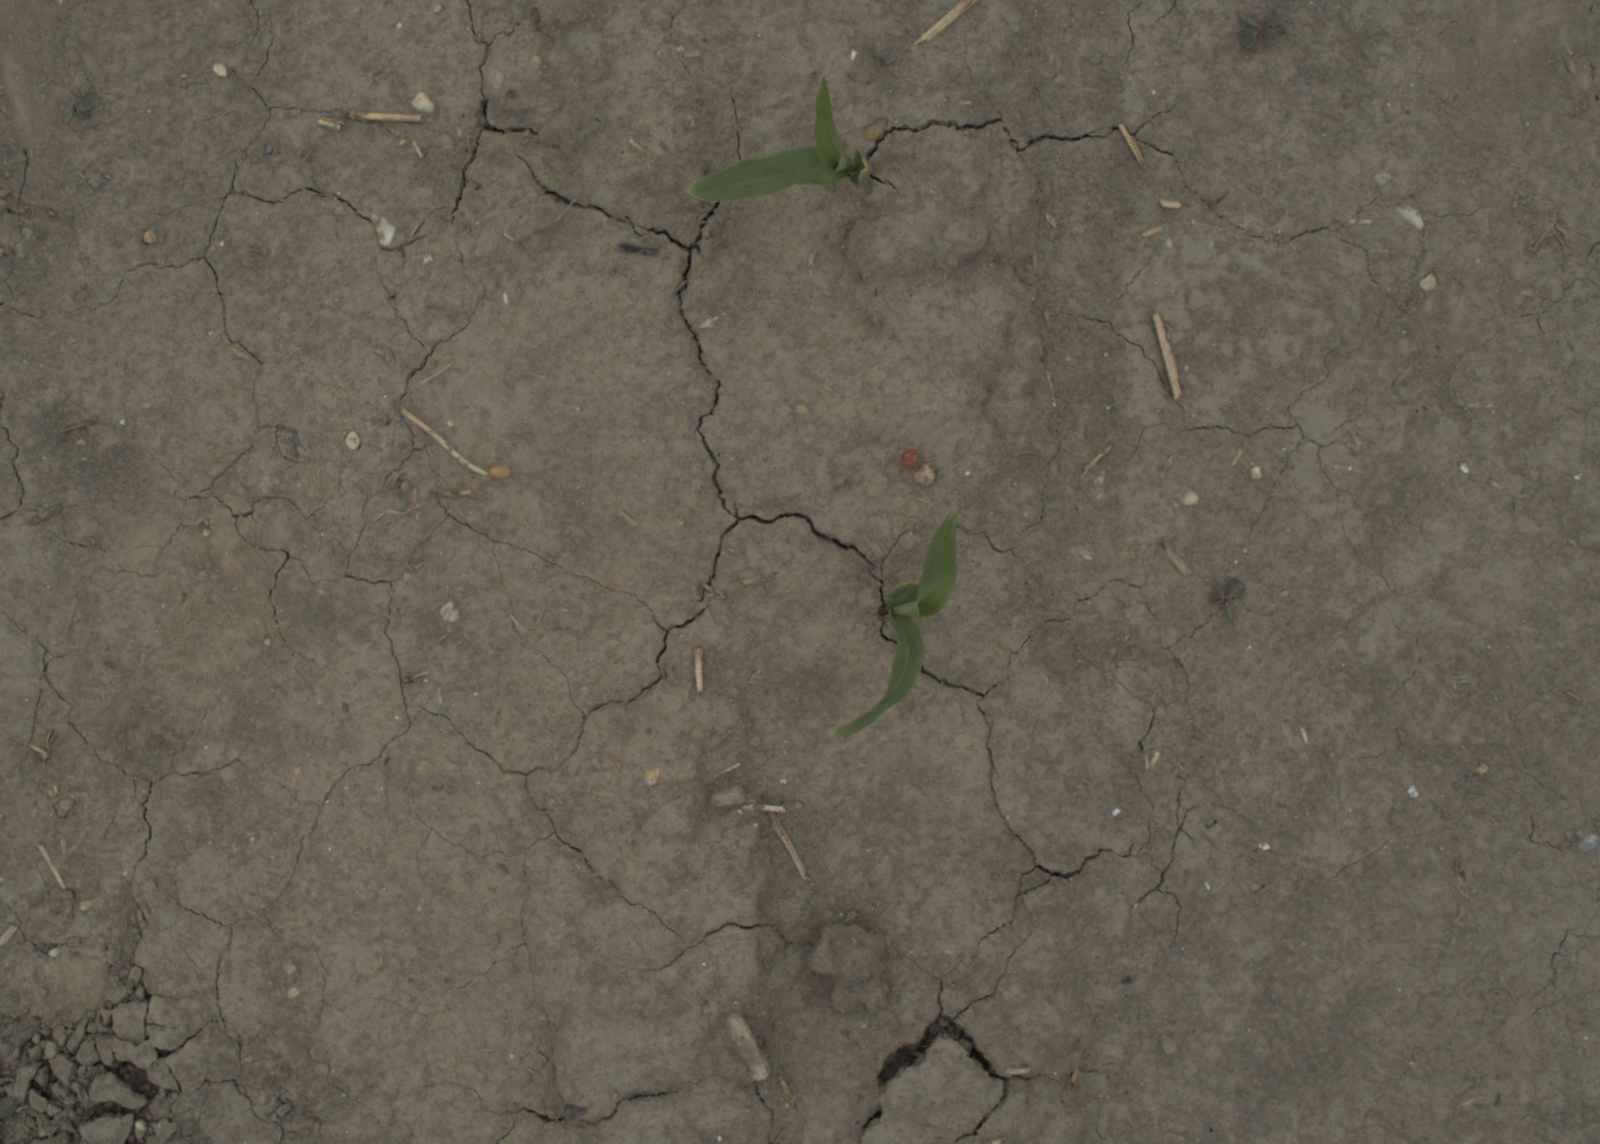
Capture date: 05.07.2021 13:22:48
Weather: cloudy
Wind: medium
Seeding date: 08.06.2021
Plant canopy height (mm): 961